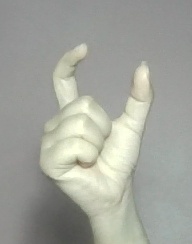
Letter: nun